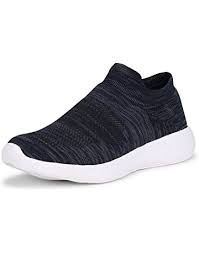
Label: Sneaker